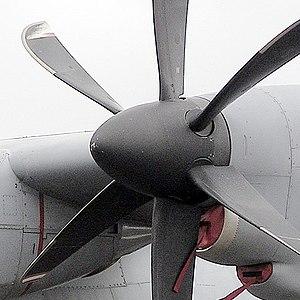
Dans le domaine aéronautique, l'inversion de poussée, souvent désignée par son terme anglais « reverse », est un dispositif permettant d'orienter vers l'avant une partie ou la totalité de la poussée exercée par un moteur à hélice ou à réaction, dans le but de ralentir un avion et de réduire sa distance de freinage lors de l'atterrissage.